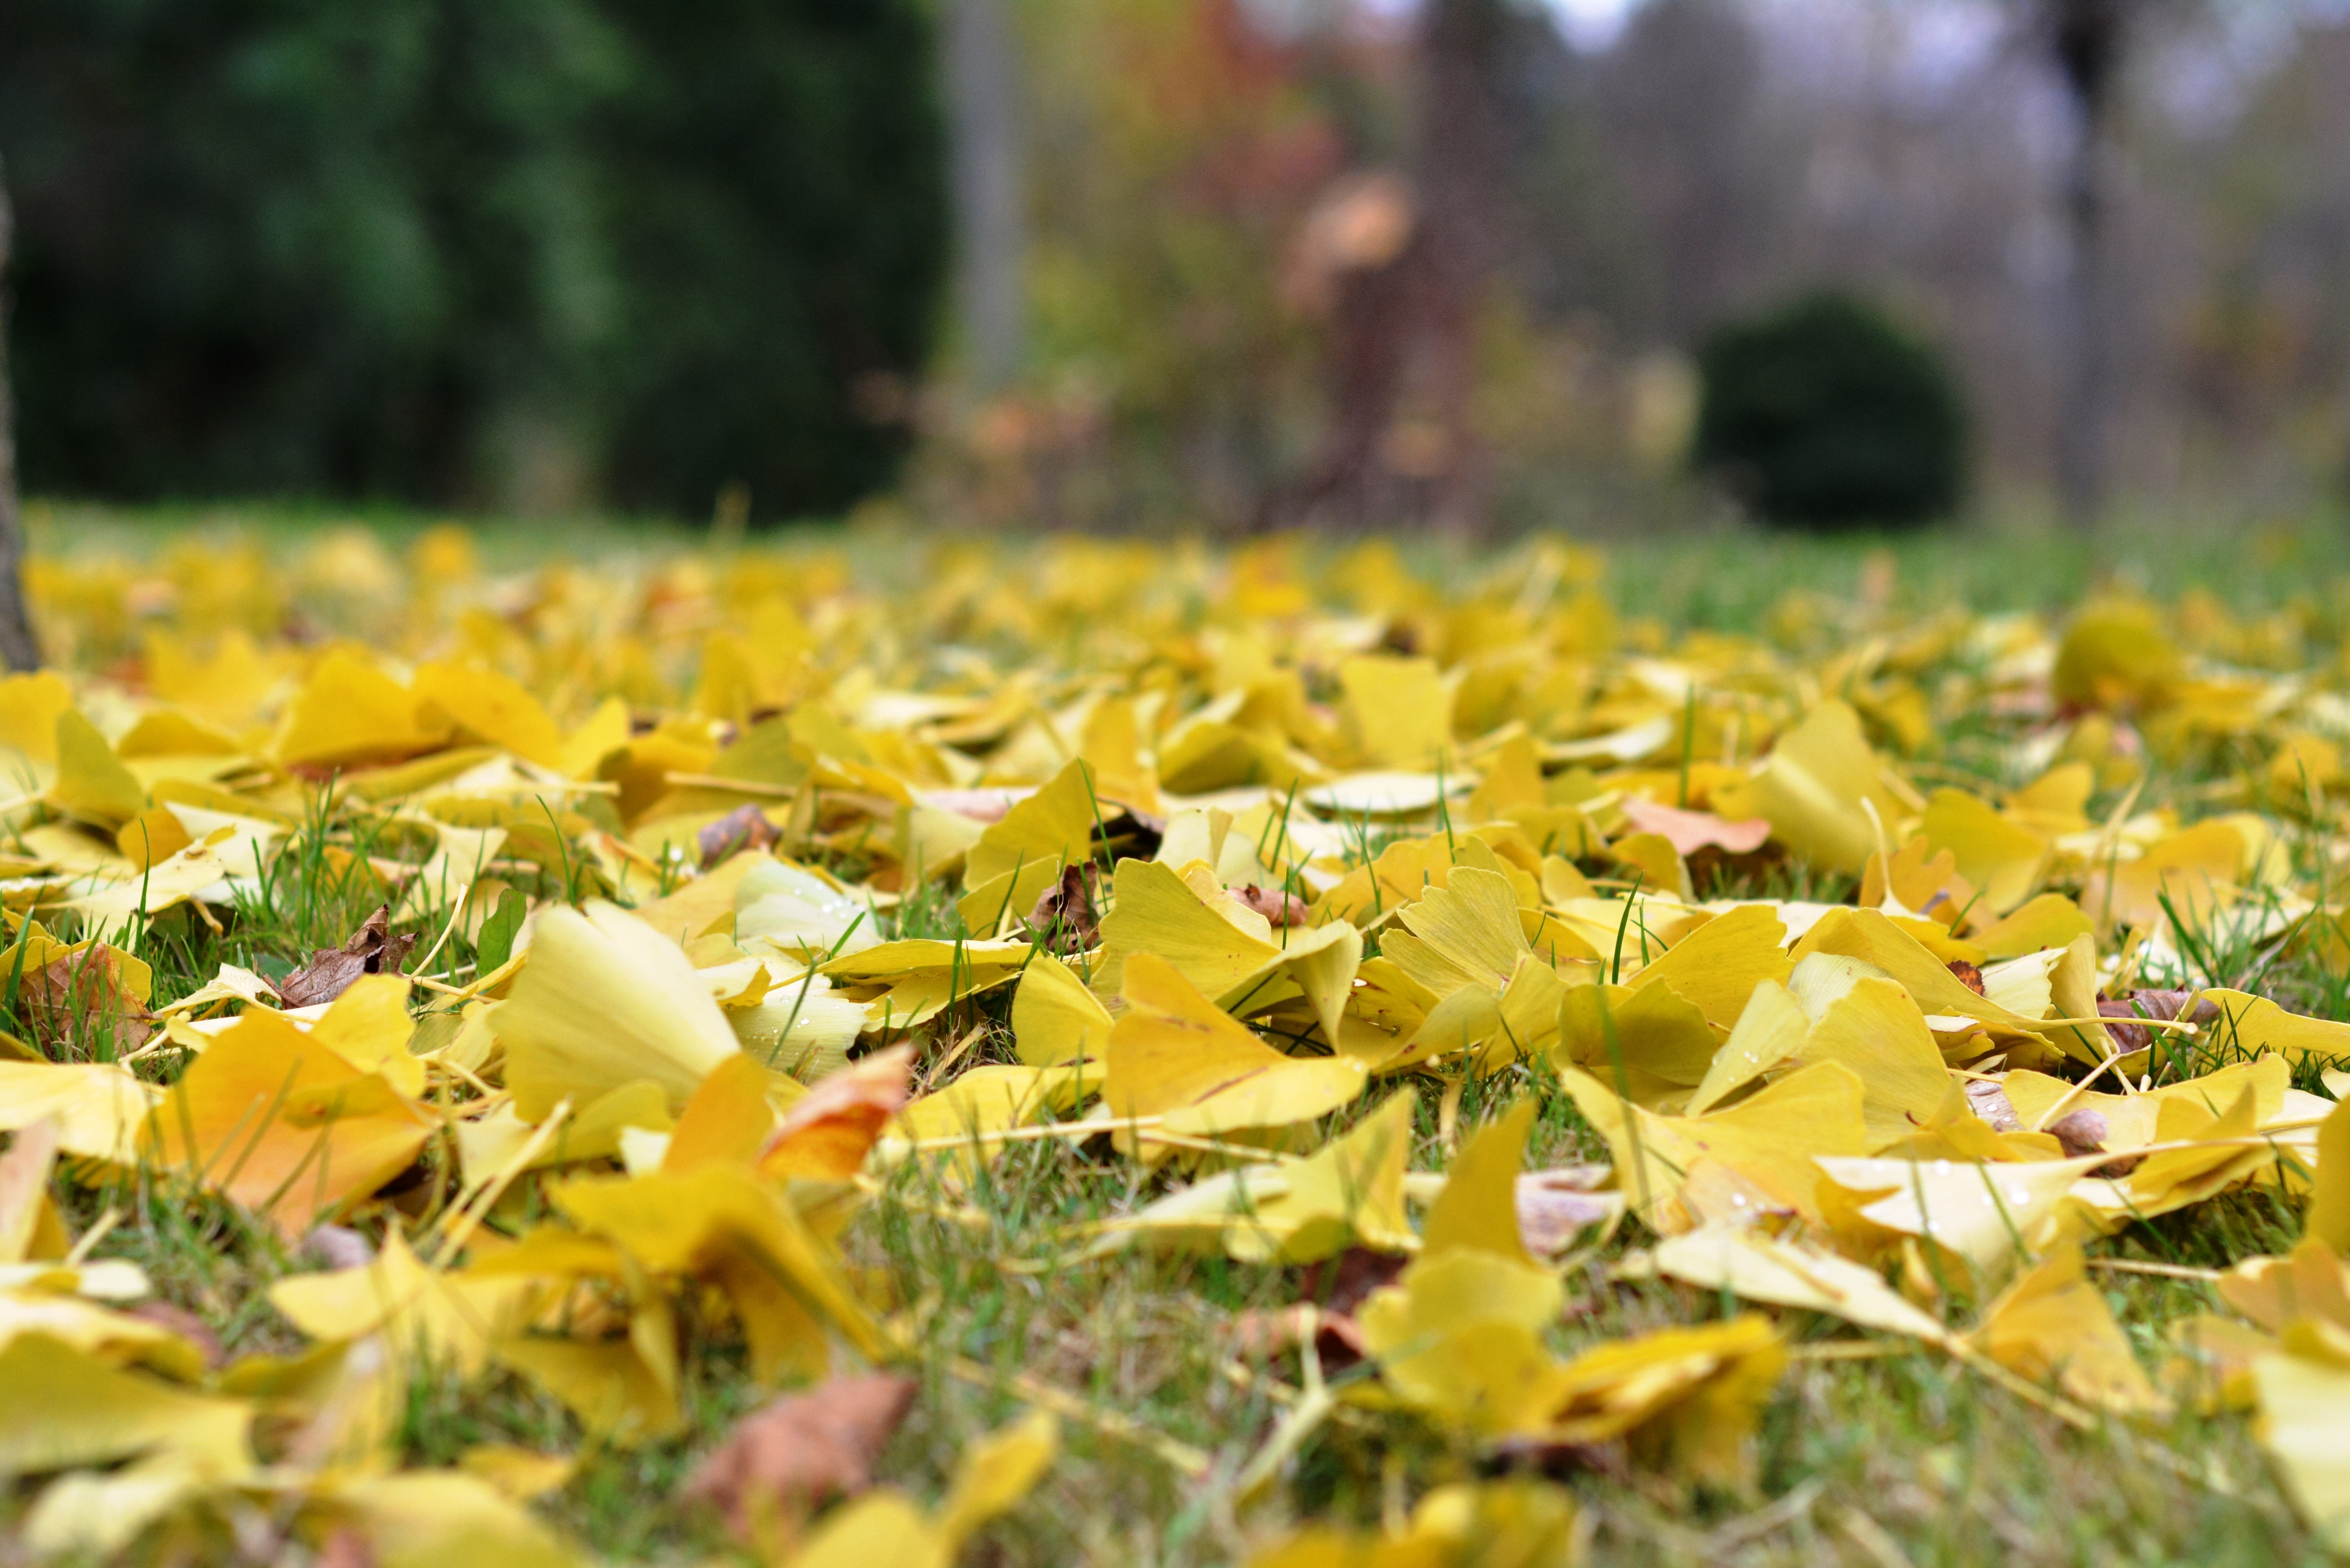
tree, nature, grass, branch, plant, lawn, meadow, sunlight, leaf, flower, foliage, autumn, botany, yellow, flora, season, wildflower, falling, shrub, deciduous, ginkgo, woodland, autumn leaves, autumn gold, yellow leaves, ecosystem, flowering plant, maidenhair tree, woody plant, land plant